Ana María Mendieta

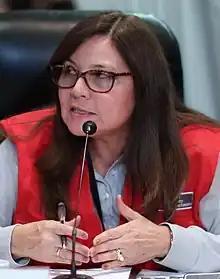
Ana María Mendieta

Ana María Alejandra Mendieta Trefogli is a Peruvian lawyer and politician. She was the Minister of Women and Vulnerable Populations in the government of Martín Vizcarra from April 2018 until March 2019; she succeeded Ana María Choquehuanca in the position, and was herself succeeded by Gloria Montenegro. She is a graduate of the Pontifical Catholic University of Peru and of Federico Villarreal National University.